Pietro Secchia

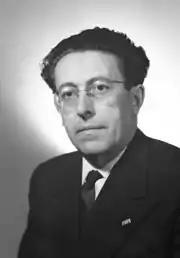
Secchia in 1948

Pietro Secchia (19 December 1903 – 7 July 1973) was an Italian politician, anti-fascist partisan leader and a prominent leader of the Italian Communist Party.